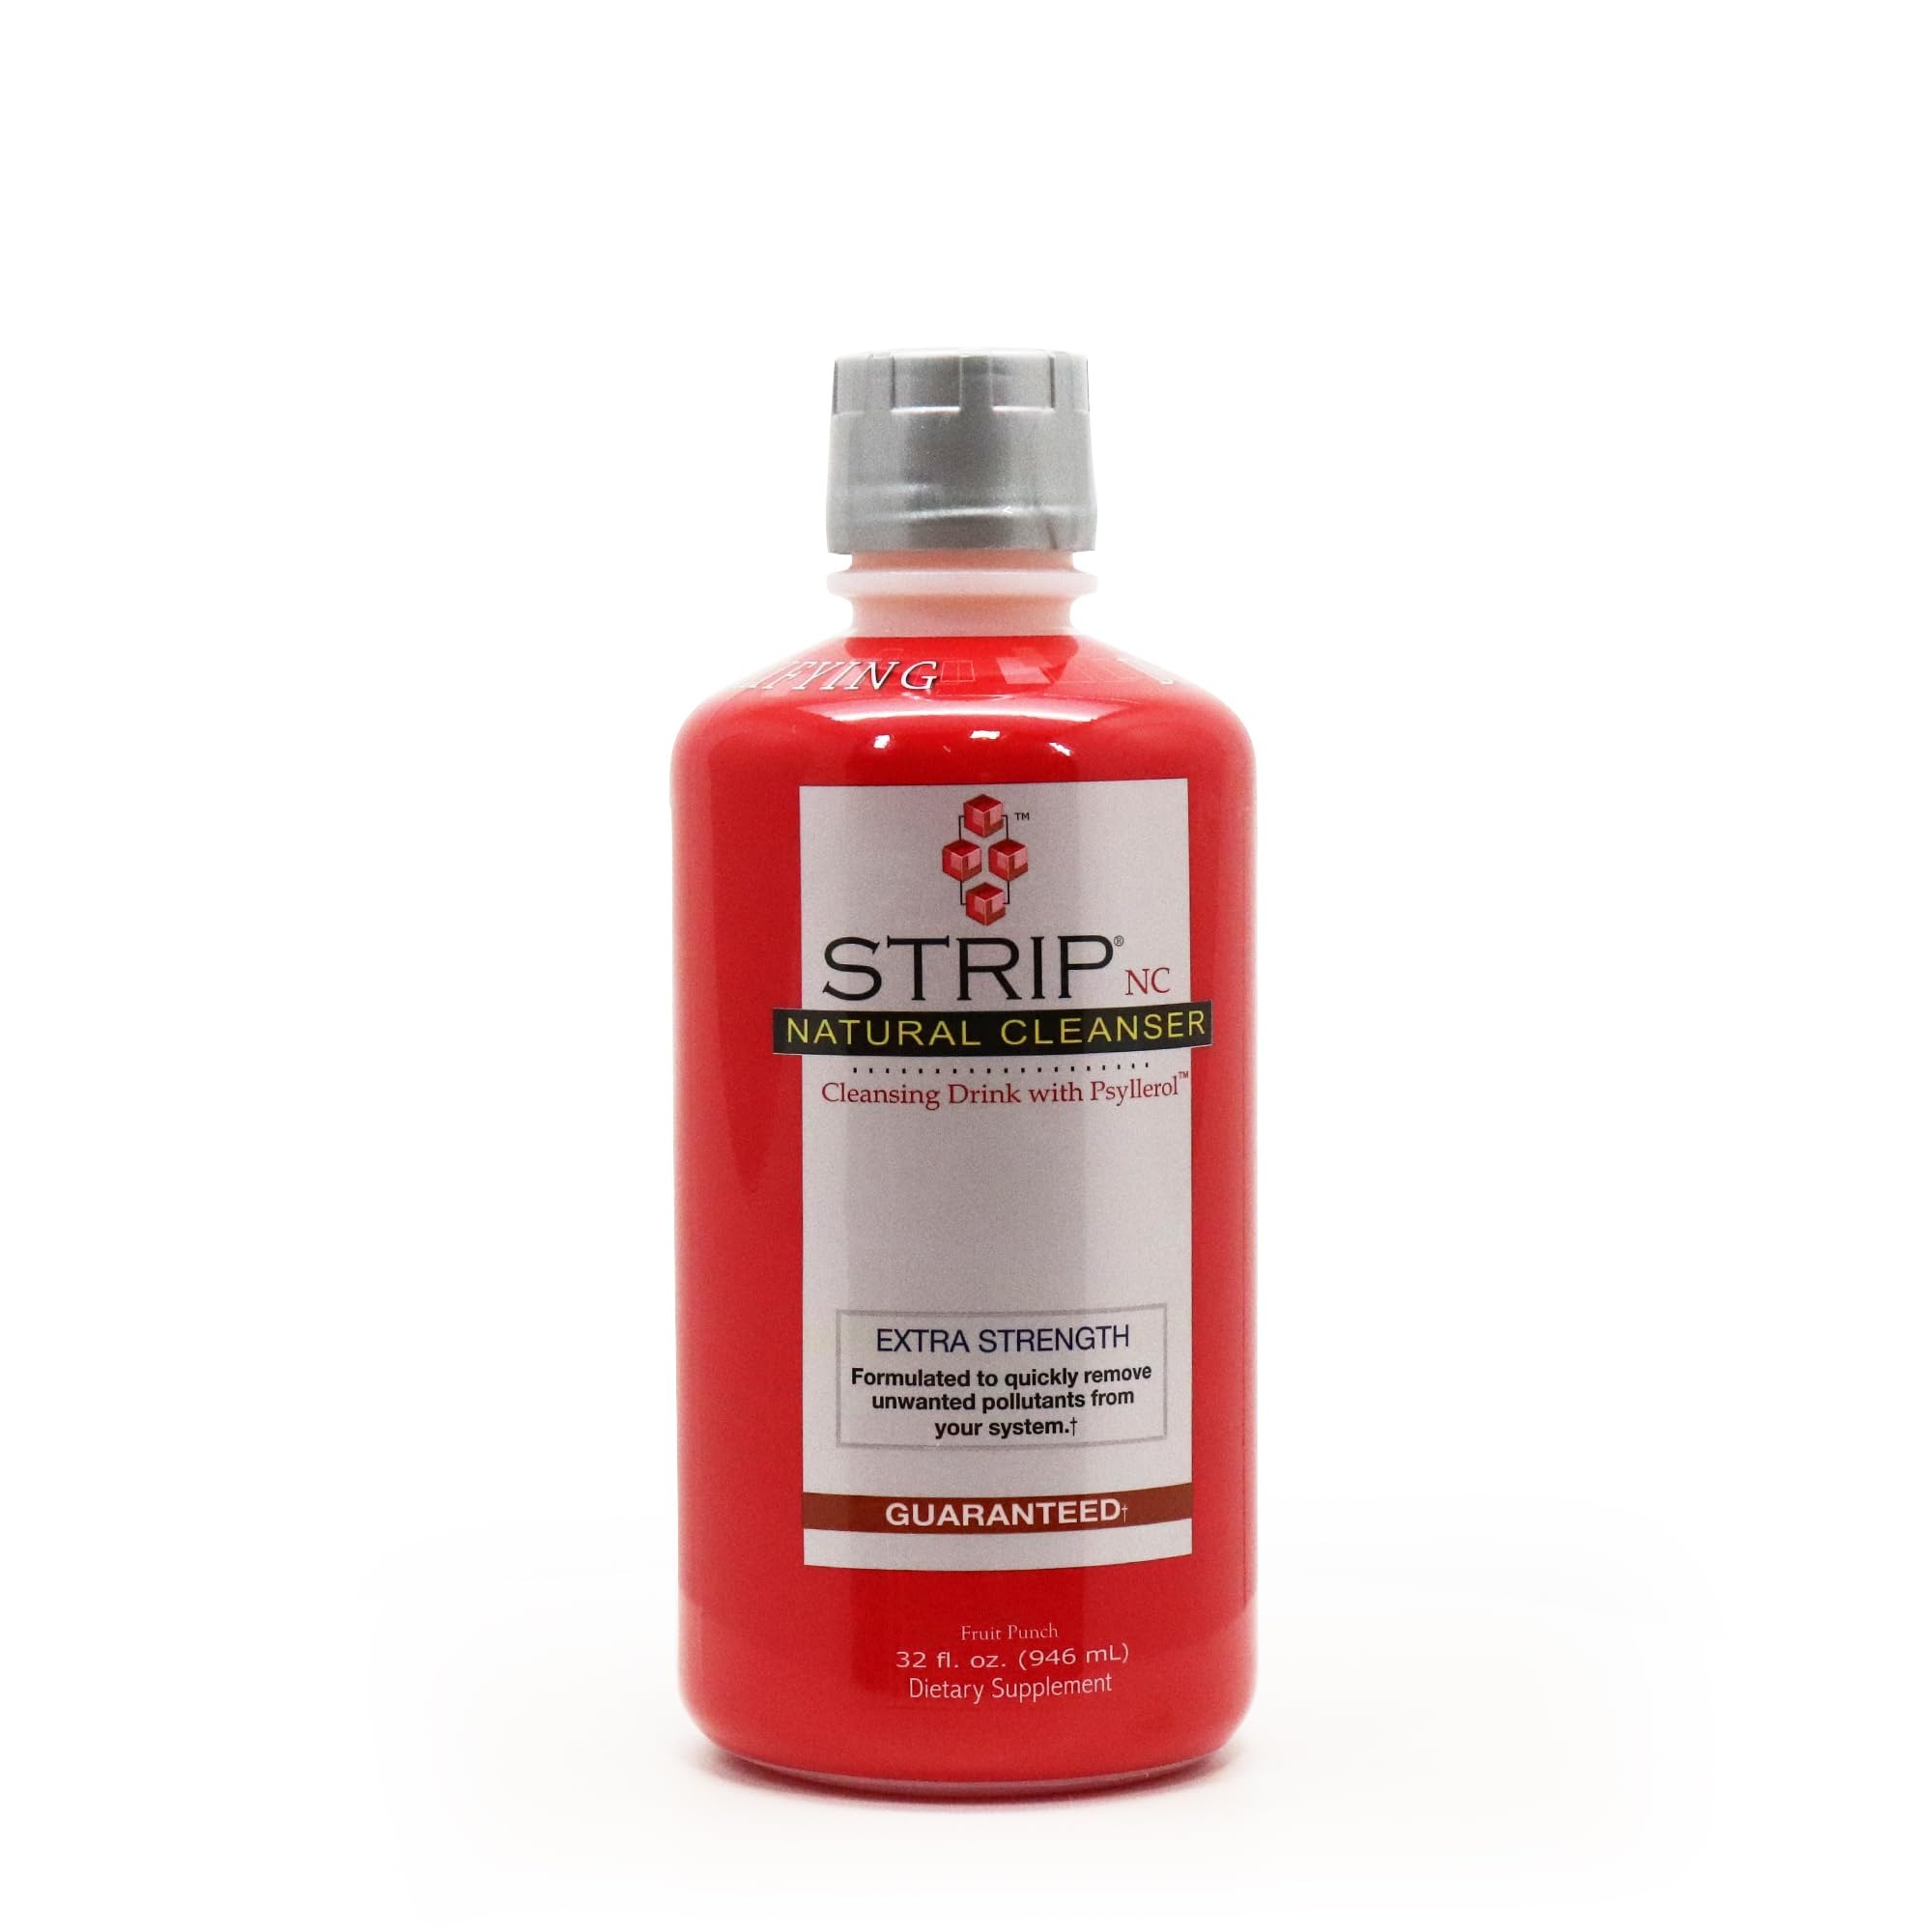
Item Name: Wellgenix Strip NC Herbal Cleanse Detox Drink, Fast-Acting Body Detox, 32 Fl Oz, Premium Detoxifier for Quick Flush Toxin Removal, Extreme Cleanse Detox, Fruit Punch Liquid
Bullet Point 1: Extreme Herbal Detox: Strip NC offers an extreme herbal detox with its 32 Fl Oz fruit flavored cleansing detox drink. It is a premium detoxifier designed to flush your system for a quick and efficient toxin removal.
Bullet Point 2: Detox for all Toxins: This product is the ultimate detox from all harmful substances, allowing you to clean your system from toxins. Our Strip Herbal Cleanse Detox Drink is the best detox cleanser for your health.
Bullet Point 3: Replenish your body: This herbal detox drink has all the vitamins and minerals needed to remove bad elements from the body. We have designed it to help you feel, function, and live better. It’s the perfect pick-me-up for anyone looking to get back on track.
Bullet Point 4: Quick System Flush: Our Strip Herbal Cleanse Detox Drink is a quick flush solution, performing a system flush detox in a short amount of time, perfect for those seeking to cleanse detox to achieve optimum health.
Bullet Point 5: Fast Acting Quick Flush: Strip NC is a quick flush product designed to cleanse your system fast. It's the best detox drink for those in need of a fast-acting solution. It's potent, reliable, and designed to deliver results.
Product Description: Introducing the Wellgenix Strip NC Herbal Cleanse Detox Drink - a powerful, quick and extreme detoxifier. This potent herbal detox is a best-in-class toxin eliminator, meticulously engineered to cleanse and detoxify your system from harmful impurities. Our Strip Herbal Cleanse Detox Drink is a comprehensive body detox solution, perfect for those who crave a clean and healthy body. It's not just an ordinary detox cleanser; this is a full spectrum, extreme detox cleanse designed to not just detox, but to cleanse your system from all the unwanted toxins. In a fruit punch flavor, this 32 oz herbal cleanse detox drink is a perfect blend of premium herbs known for their cleansing properties to help your body flush out toxins, promoting a cleaner, healthier you. It's an excellent choice for those seeking a nicotine detox cleanse or those simply wanting to maintain a clean system. This is the best detox solution for those who want to cleanse to the fullest. It's a complete system flush detox, designed to clean your system from all the impurities. This powerful detox cleanser works rapidly, providing a quick flush to your system, enabling you to detox in no time. The Wellgenix Strip Herbal Cleanse Detox Drink is more than just a detox from the ordinary; it's an total body cleanser, a detoxifier that guarantees a system cleanse like no other. Flush your system, cleanse and detox with the best. Experience the ultimate herbal detox with Wellgenix Strip Herbal Cleanse Detox Drink now!
Value: 32.0
Unit: Fl Oz

Price: 28.09